Tin-glazing

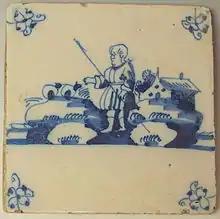
Dutch delftware tin-glazed tile

From the Middle East, tin-glaze spread through the Islamic world to Spain. In the 13th century, tin glazes reached Italy, where the earliest recorded reference to their use is in the 1330s, resulting in the emergence of Italian Maiolica. Amongst others, Luca della Robbia, born in Florence about 1400, used tin oxide as an opacifier in glazes. Potters began to draw polychrome paintings on the white opaque surface with metallic oxides such as cobalt oxide and to produce lustreware. The off-white fired body of Delftware and English Majolica was made to appear white, and hence mimic the appearance of Chinese porcelain, by the application of a glaze opacified and coloured white by the addition of tin oxide.